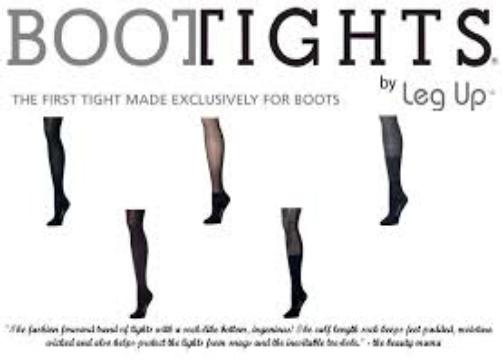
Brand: Bootights
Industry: Clothes